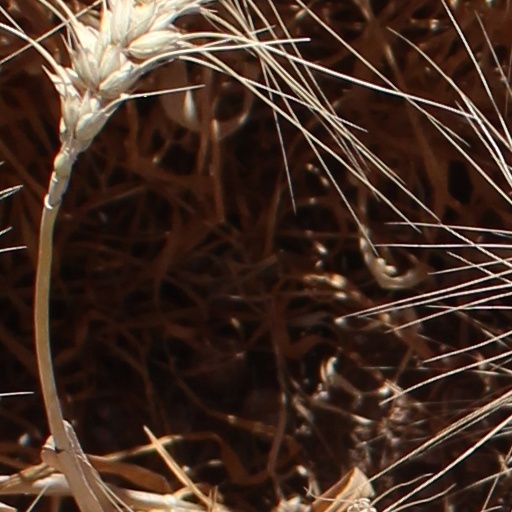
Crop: wheat